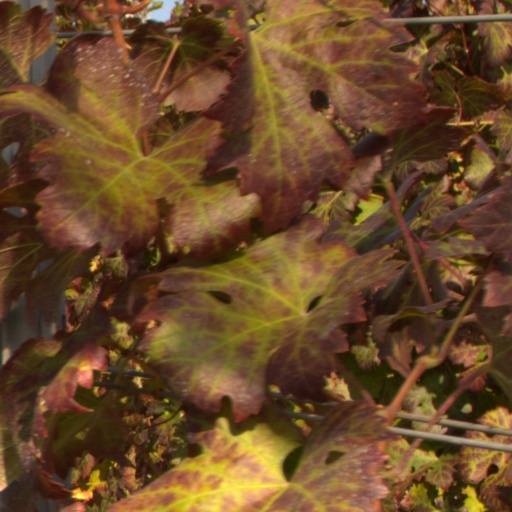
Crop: grape